Gustaw Morcinek

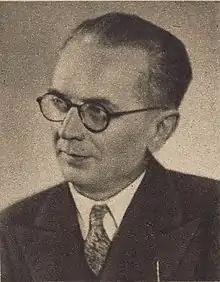
Gustaw Morcinek in 1947

Gustaw Morcinek (born "Augustyn Morcinek"; 25 August 1891 – 20 December 1963) was a Polish writer, educator and later member of Sejm from 1952 to 1957. He is considered one of the most important writers from Silesia.